Boyce Gardens

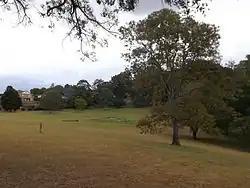
Grassed area, 2014

Boyce Gardens is a heritage-listed garden and citrus farm at 6 Range Street, Mount Lofty, Toowoomba, Toowoomba Region, Queensland, Australia. It was built from to 1950s. It was added to the Queensland Heritage Register on 25 January 2001.